Franz Hruschka

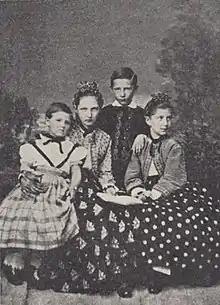
Left to right: Rosalie, Antonie, Friedrich and Marie Hruschka. Parents: Franz and Antonia Hruschka

In 1848, while a marines officer, Franz's boat was anchored in Trieste. A visit of the countess Schoenborn and her adopted daughter, Antonia Albrech (~1823 - January 16, 1893) visited his ship. Their courtship lasted two years as though he was a high-ranking officer, he was still poor at the time. They were finally married in 1850 and her dowry was worth 12,000 Guldens. She was the daughter of Josef and Antonie Albrech and was born around 1823 in Mór (now in Hungary). They lived in Dolo and had a house in Venezia, known as the Palazzo Brandolin Rota.